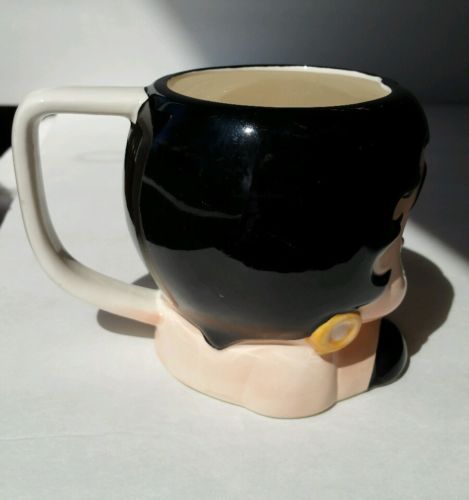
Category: mug